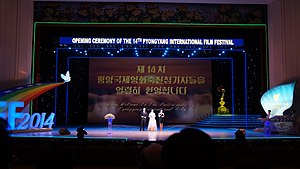
Pyongyang International Film Festival / Historie / Om de enkelte år / 14. afholdelse
Festivalen åbnes for 14. gang i 2014.
Pyongyang International Film Festival er Nordkoreas internationale filmfestival, der afholdes hvert andet år i hovedstaden Pyongyang. Festivalen koordineres i samarbejde med Koryo Tours. Festivalens officielle tema er "Uafhængighed, Fred og Venskab".